James Drummond (botanist)

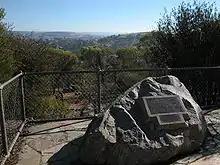
Memorial to James Drummond in Pelham Reserve, overlooking Toodyay, Western Australia

Over one hundred plant species were named in his honour, around sixty of which are still valid. Hall (1978) quotes Joseph Maiden as writing "He was far and away the most successful collector of Western Australian plants of his time." This botanist is denoted by the author abbreviation J.Drumm. when citing a botanical name.